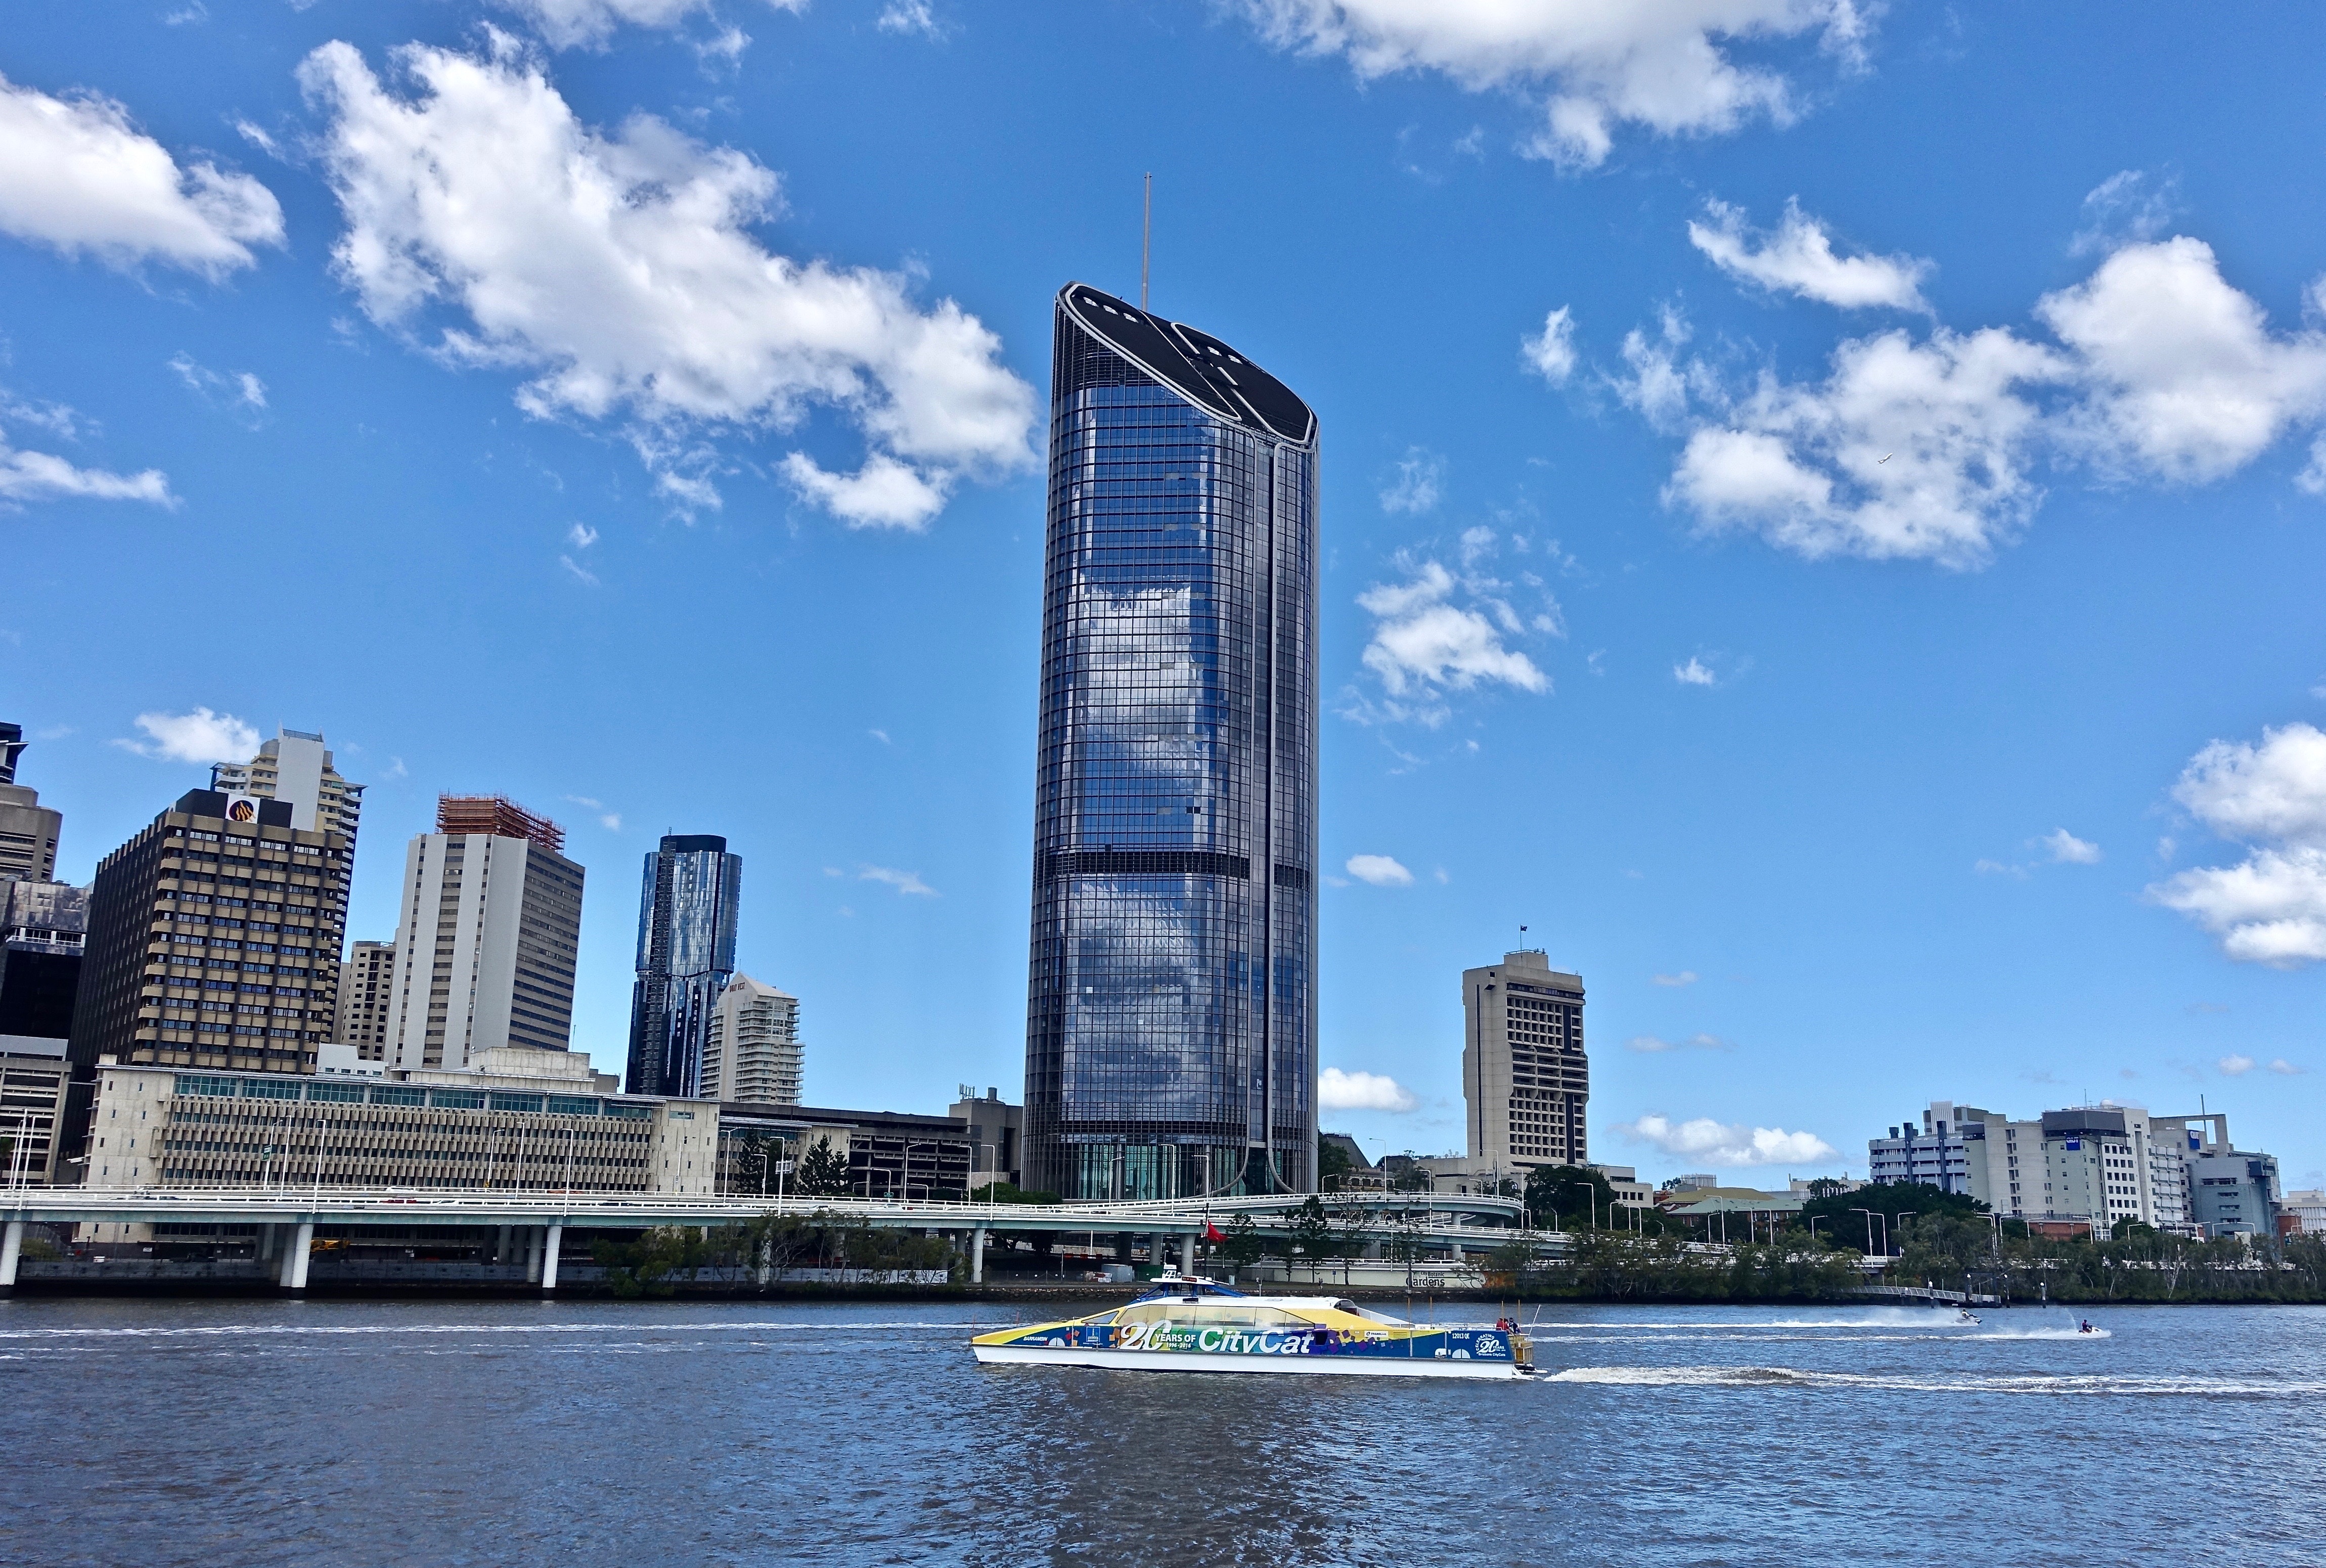
horizon, architecture, skyline, city, skyscraper, urban, river, cityscape, downtown, travel, tower, landmark, modern, tower block, queensland, brisbane, metropolis, urban area, human settlement, metropolitan area